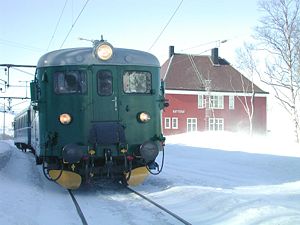
Katterat Station
Katterat Station er en jernbanestation på Ofotbanen, der ligger sydvest for fjeldet Katterat i Narvik kommune i Norge. Stationen består af nogle få spor, en perron og en stationsbygning i rødmalet træ med ventesal og toilet. Stationen ligger i en kurve mellem Kap Horn-tunnelen og Sørdalstunnelen. Der er ikke bilvej til Katterat Station, der derfor kun kan nås med tog eller til fods.